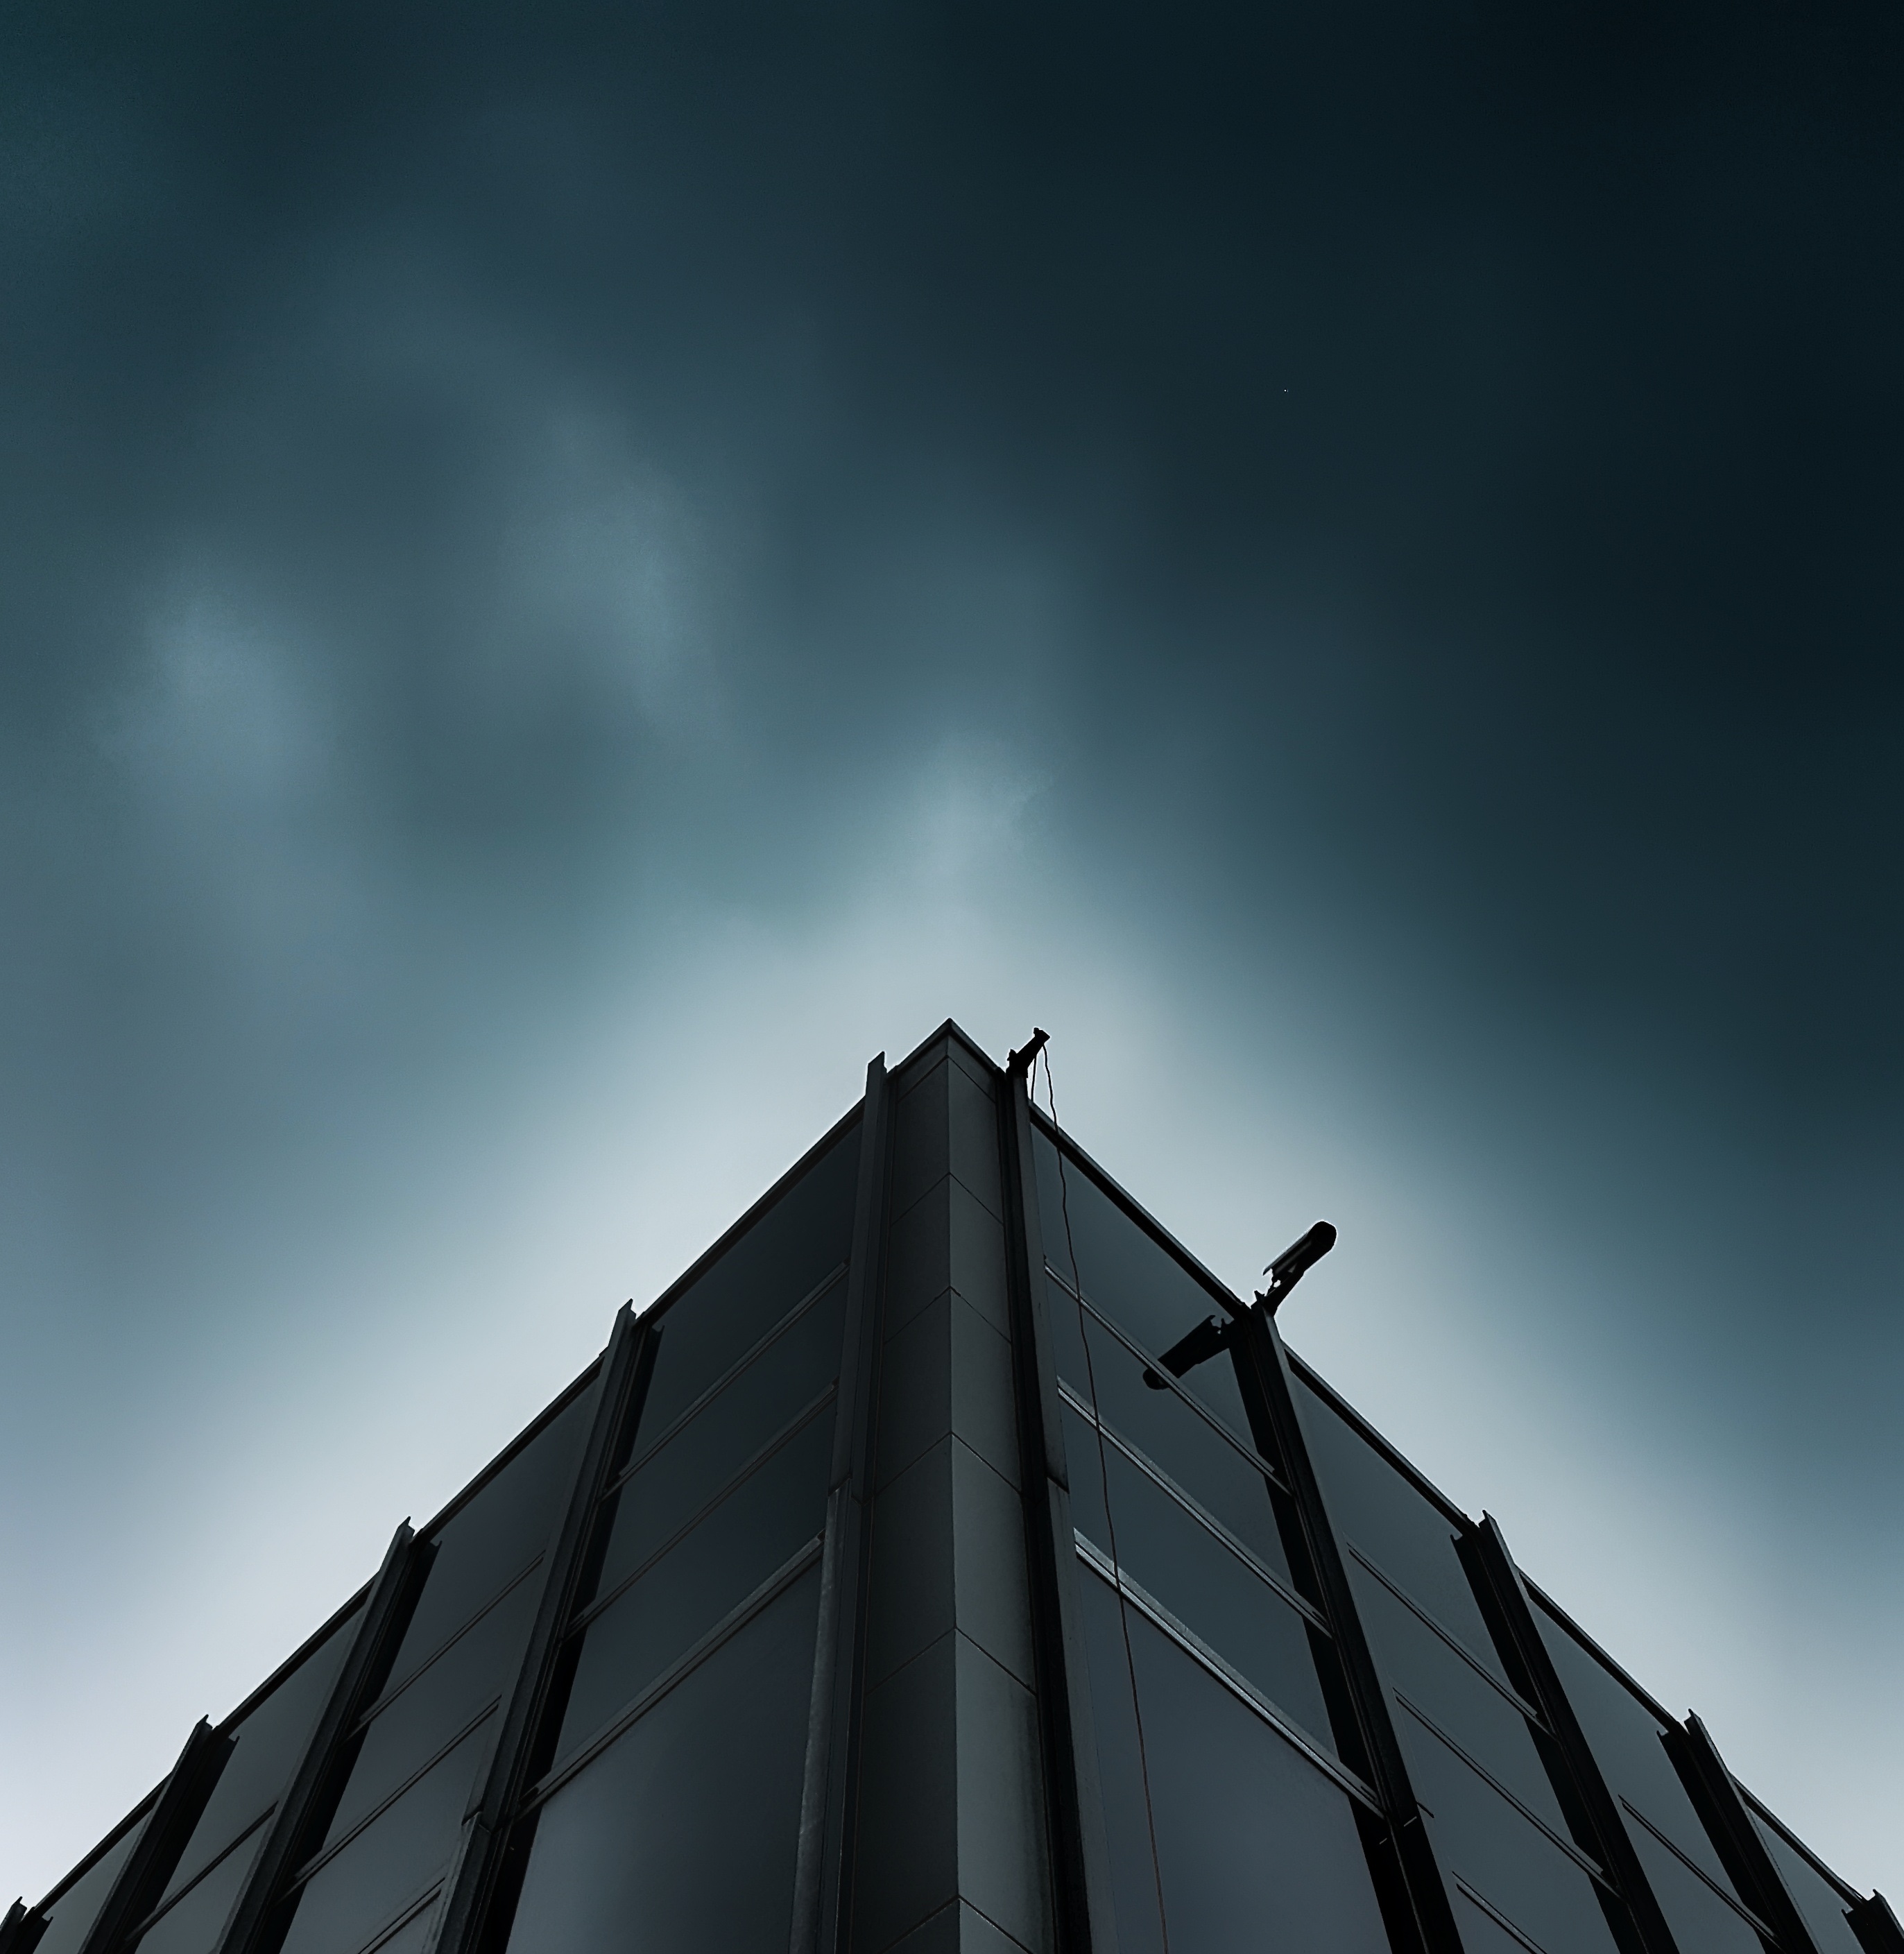
light, cloud, sky, sunlight, atmosphere, skyscraper, dusk, line, reflection, darkness, blue, monochrome, atmosphere of earth